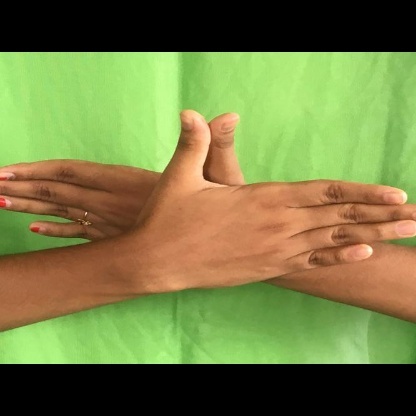
Mudra: Garuda